Fairey Jet Gyrodyne

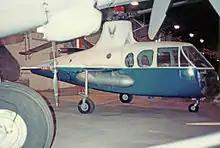
The Fairey Jet Gyrodyne preserved at the RAF Museum at RAF Cosford in 1981

Although scheduled for scrapping in 1961, the Jet Gyrodyne (serial number "XD759" later "XJ389") survived and today is displayed at the Museum of Berkshire Aviation, on loan from the RAF Museum collection.